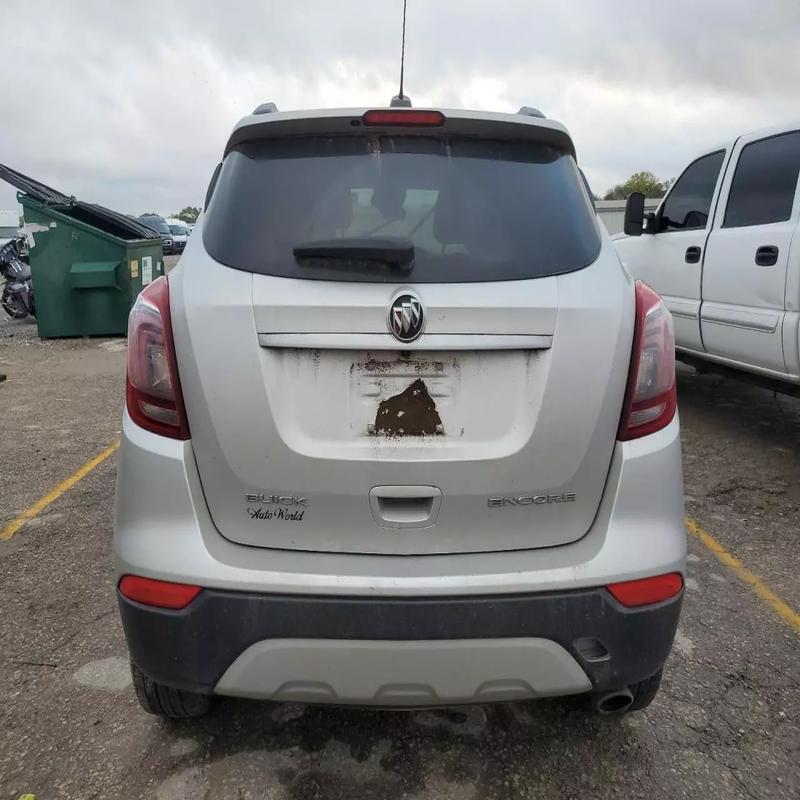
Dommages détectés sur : plaque d'immatriculation arrière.
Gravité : mineur